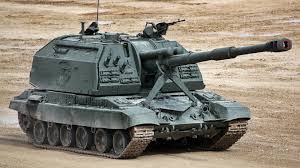
Label: Self Propelled Artillery